Anger

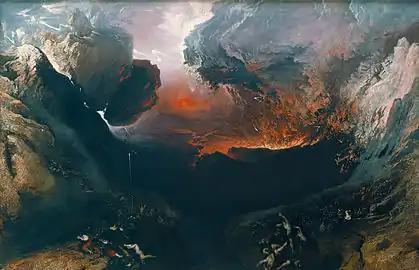
"The Great Day of His Wrath", by John Martin (1789–1854)

Everyone experiences anger, Andrew D. Lester observes, and furthermore anger can serve as "a spiritual friend, a spiritual guide, and a spiritual ally". Denying and suppressing anger is contrary to St. Paul's admonition in his Epistle to the Ephesians 4:26. When anger toward God is denied and suppressed, it interferes with an individual's relation with God. Expressing one's anger toward God can deepen the relationship. C. FitzSimons Allison holds that "we worship God by expressing our honest anger at him".